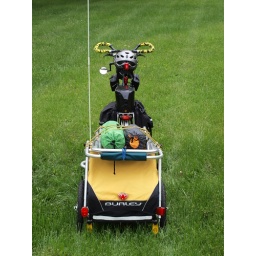
Nashbar touring bike with butterfly bars in full touring dress with Burley Nomad trailer